Veto power in the United States

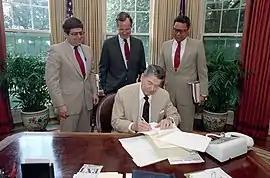
Ronald Reagan signing a veto in 1988

In the United States, the president can use the veto power to prevent a bill passed by the Congress from becoming law. Congress can override the veto by a two-thirds vote of both chambers.